Sami Tajeddine

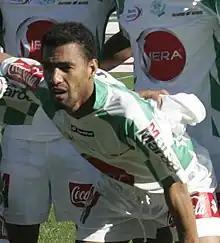
Sami Tajeddine in 2009

Sami Tajeddine (born 10 June 1982) is a Moroccan football player who, , was playing for Raja Casablanca.